List of PWG World Champions

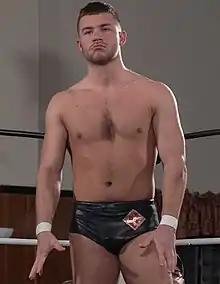
Current and longest reigning champion Daniel Garcia

The PWG World Championship is a professional wrestling world championship owned and copyrighted by Pro Wrestling Guerrilla (PWG). The championship was created and debuted on August 30, 2003, at PWG's Bad Ass Mother 3000 – Stage 2 event. Originally called the PWG Championship, the title was renamed to the PWG World Championship in February 2006 after the title was defended outside the United States for the first and second time—that month, then-champion Joey Ryan defeated Emil Sitoci in Essen, Germany at European Vacation – Germany and Jonny Storm in Orpington, England at European Vacation – England.